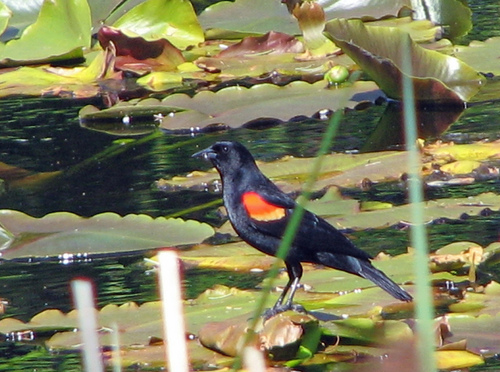
this bird has a slender black body with a slightly curved black beak and orange coverts on the wings.
a large black bird with orange wingbars and a short black bill.
this bird is black in color with orange on his wingsthe bird has a long black bill and a black eyering.
this bird has a black overall body color with an orange and yellow patch on its wings.
this particular bird has a black belly and breaste and red/yellow patches on the sides
this bird has wings that are black and has an orange and yellow patch
this particular bird has a belly that is black with orange and red side patches
this bird has wings that are black and has a red and yellow coverta black bird with an orange patch on its wing.
Species: Red Winged Blackbird